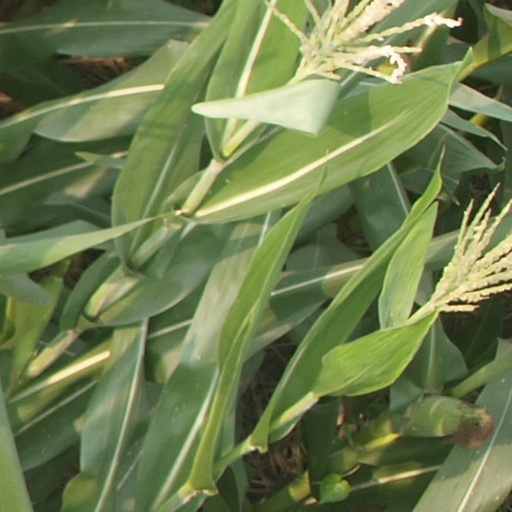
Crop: maize; corn